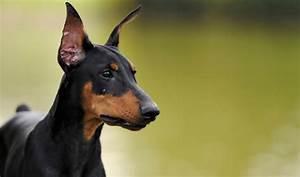
dog